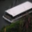
Label: ship